Right-wing terrorism

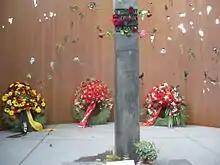
Memorial commemorating victims of the Oktoberfest bombing

In the 1920s–1940s, far-right and fascist groups attacked left-wing events and politicians systematically, resulting in deaths. The groups were responsible for bombing and burning down gathering places of the leftists. Minister of the Interior Heikki Ritavuori was assassinated for supposedly being too lenient towards communists. Conservative and White Guard authorities supported the far-right to a large extent, for instance the social democrat politician Onni Happonen was arrested by police who then turned him over to a fascist lynch mob to be killed.